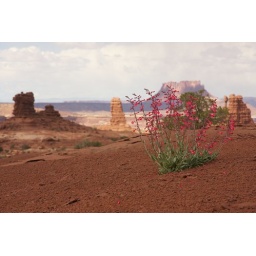
flowers in the land of standing rocks